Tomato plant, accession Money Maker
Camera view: bottom (45 deg); turntable rotation: 0 degrees
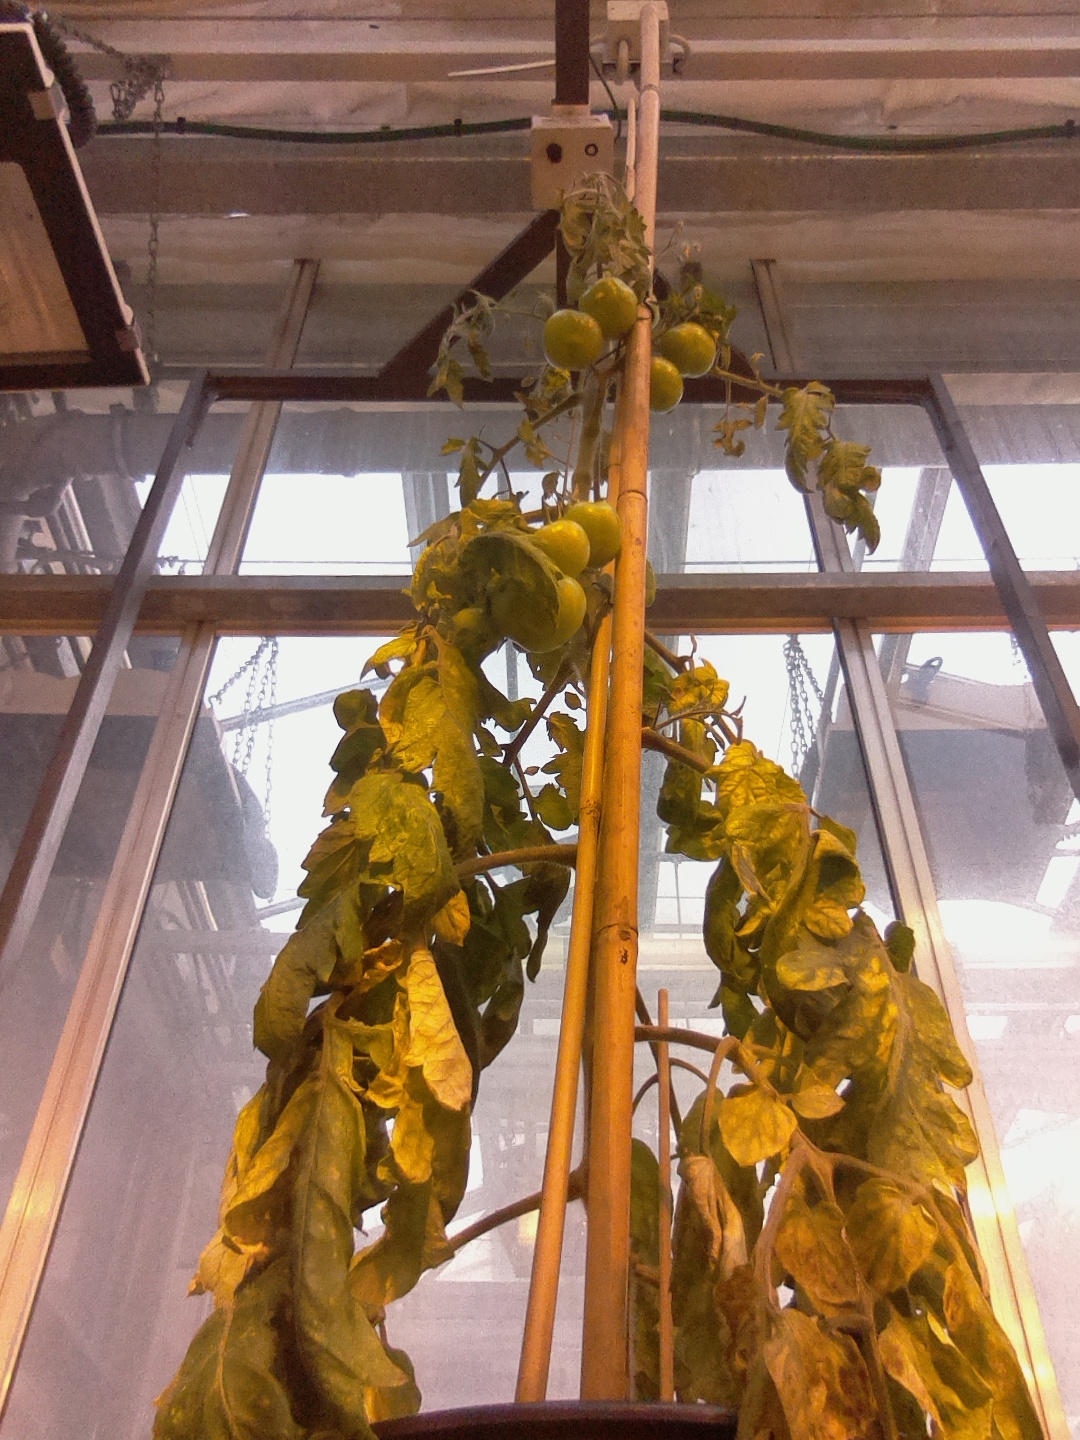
BBCH growth stage 76: 60%-70% of final fruit size